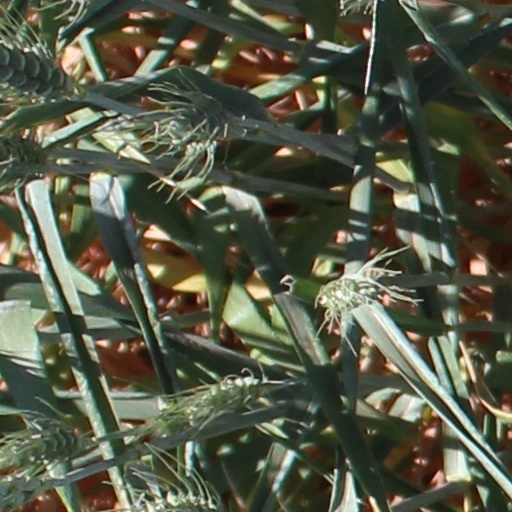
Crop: wheat